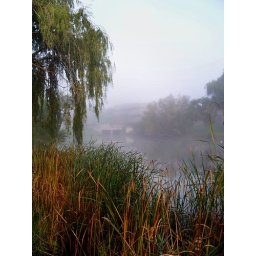
this area is hidden behind some office buildings on Stephenson Hwy in Troy.